Shrewsbury and Atcham

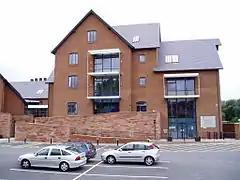
The former Guildhall of Shrewsbury and Atcham, Frankwell Quay

In the 19th century the headquarters of the borough council were at the Old Guildhall in the Market Square in Shrewsbury. The council moved to Newport House in Dogpole in 1917 and then to a modern building on Frankwell Quay in Frankwell in March 2004.